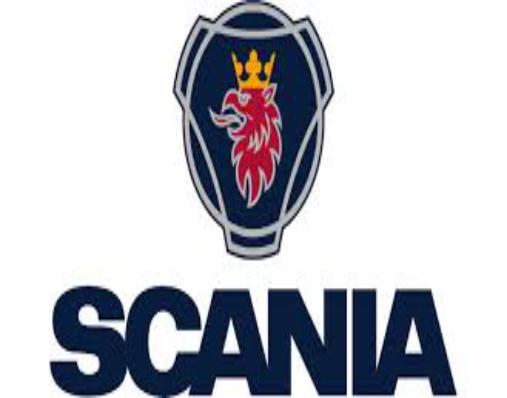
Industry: Transportation